James Barnet

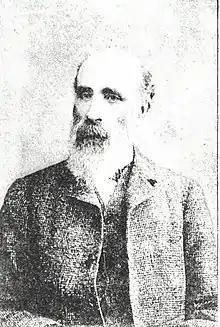
James Barnet, "circa" 1888

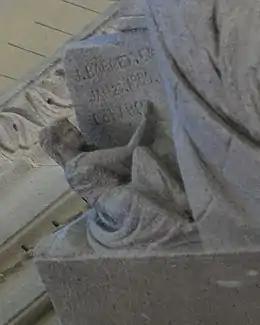
Detail of Sydney GPO, showing Barnet's name along with date:Jan 23 1885 (image has been turned sideways to facilitate reading)

James Johnstone Barnet, (1827 in Almericlose, Arbroath, Scotland – 16 December 1904 in Forest Lodge, Sydney, New South Wales) was the Colonial Architect for Colonial New South Wales, serving from 1862 to 1890.